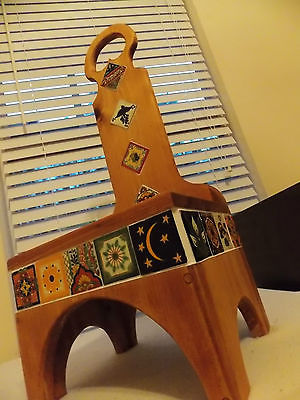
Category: table